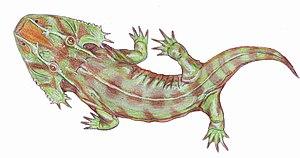
Zatrachys est un genre éteint de grands amphibiens temnospondyles à tête plate datant du Permien inférieur de l'ère Paléozoïque.
Les Zatrachydidae forment une famille d'amphibiens temnospondyles ayant vécu à la fin du Carbonifère et au début du Permien en Amérique du Nord et en Europe.